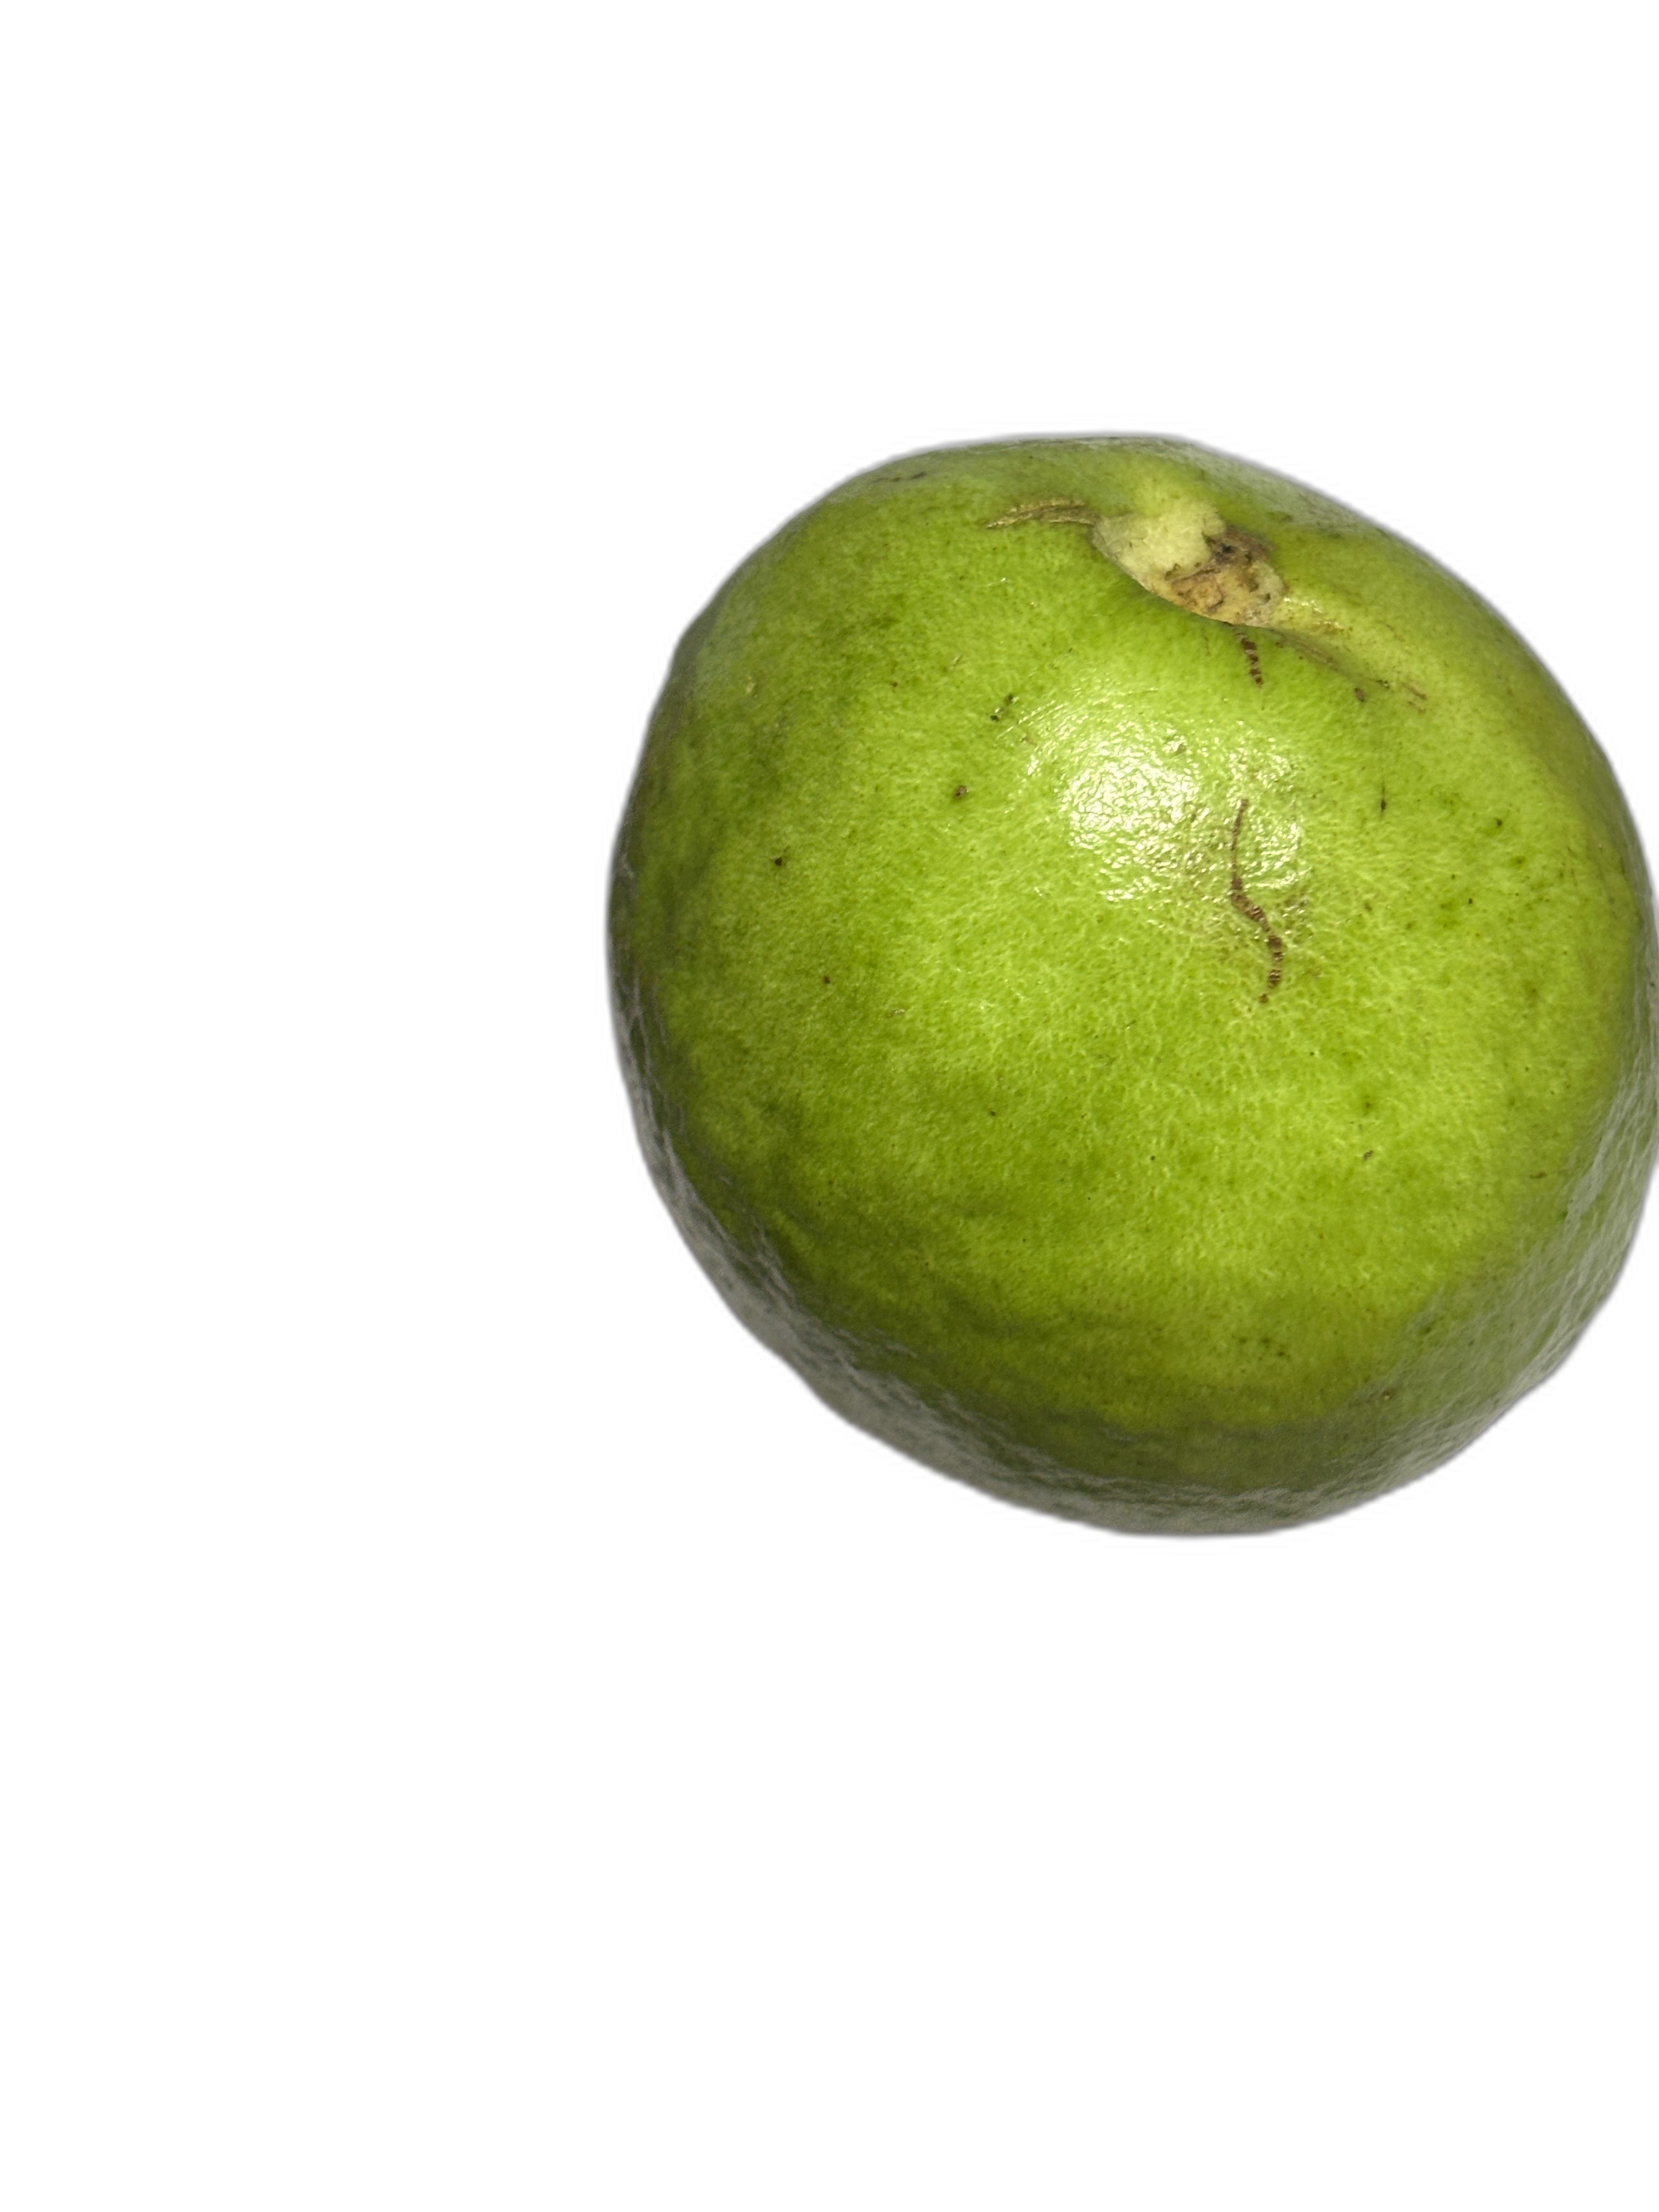
Plant part: fruit
Disease: Healthy